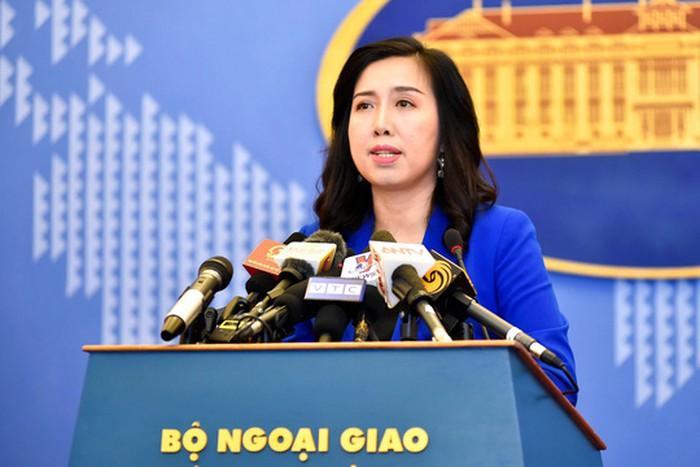
có một người phụ nữ đang xuất hiện ở trên bục